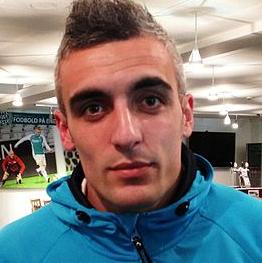
Age: 21